Leo Frank

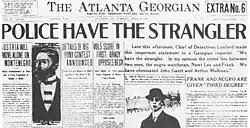
"The Atlanta Georgian" headline on April 29, 1913, showing that the police suspected Frank and Newt Lee

"The Atlanta Constitution" broke the story of the murder and was soon in competition with "The Atlanta Journal" and "The Atlanta Georgian". Forty extra editions came out the day Phagan's murder was reported. "The Atlanta Georgian" published a doctored morgue photo of Phagan, in which her head was shown spliced onto the body of another girl. The papers offered a total of $1,800 in reward money for information leading to the apprehension of the murderer. Soon after the murder, Atlanta's mayor criticized the police for their steady release of information to the public. The governor, noting the reaction of the public to press sensationalism soon after Lee's and Frank's arrests, organized ten militia companies in case they were needed to repulse mob action against the prisoners. Coverage of the case in the local press continued nearly unabated throughout the investigation, trial, and subsequent appeal process.